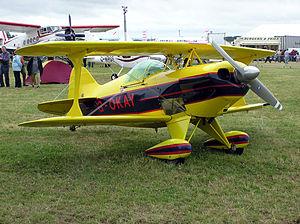
Le Pitts special est un avion de voltige biplan conçu par Curtis Pitts, qui a accumulé plus de victoires en compétition que n'importe quel autre avion depuis son premier vol en 1944. Le Pitts Special domina la compétition dans les années 1960 et les années 1970 et, même au début du XXIᵉ siècle, il reste un avion efficace en compétition dans les catégories inférieures.